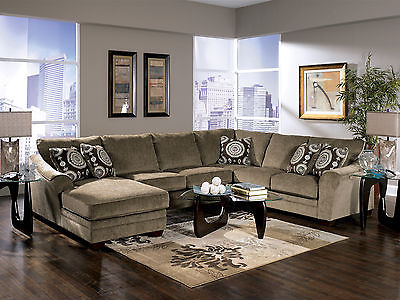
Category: sofa